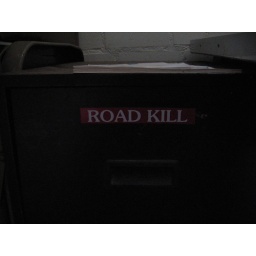
one of the stickers on a file cabinet in the pump house